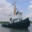
Label: ship